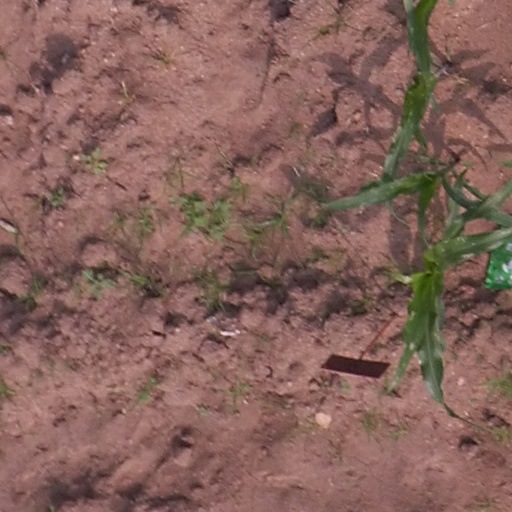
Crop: maize; corn